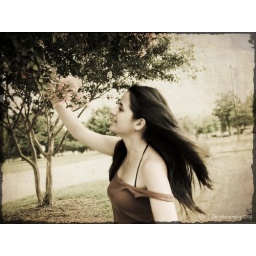
A girl who's like the flowers bloomsom in the Spring